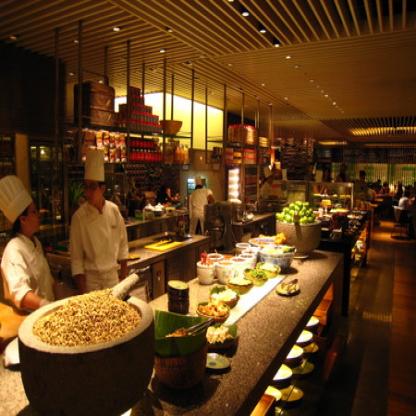
Scene: Indoor